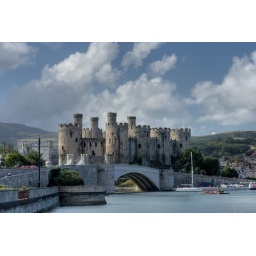
crop removing red boat and concrete in bottom left corner